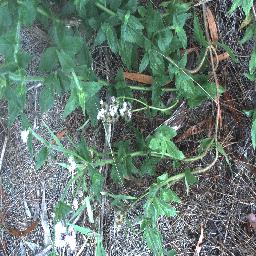
Label: siam_weed